Malabar Wedding

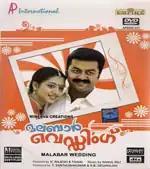

Malabar Wedding is a 2008 Indian Malayalam-language comedy film directed by the Rajesh-Faisal duo and written by Ramesh Madhavan. It has Indrajith Sukumaran and Gopika in the lead roles. The story is based on a custom called "Sorakalyanam" which is prevalent in some parts of Malabar in Kerala. In this custom, before the marriage, friends have fun with the bride and groom, by making false stories and playing practical jokes upon them. Rahul Raj scored the music for this film.